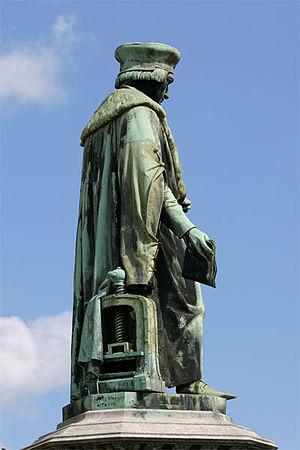
Dirk Martens ou Thierry Martens, né à Alost en 1446 ou 1447 et mort à Alost le 2 mai 1534, était un imprimeur flamand.